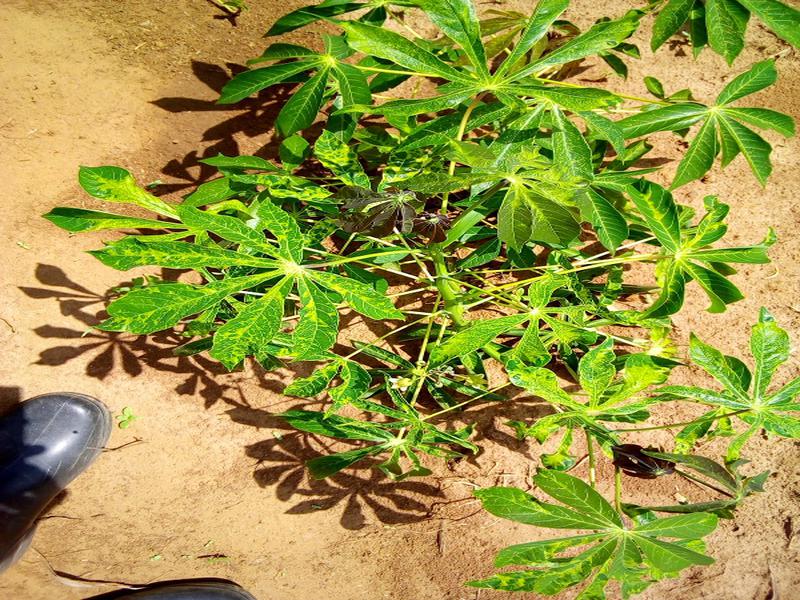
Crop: cassava
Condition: mosaic_disease